Don des vaisseaux

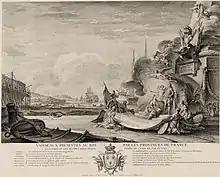
allegorical engraving of the "don des vaisseaux", with an incomplete list of the ships built under the programme and their approximative armament

The don des vaisseaux (English: gift of the vessels) was a subscription programme launched by French statesman Étienne François de Choiseul, Duke of Choiseul, in 1761 to rebuild the French Navy to make up for the losses it suffered in the Seven Years' War. Under the terms of the programme, the French public was encouraged to contribute funds for the construction of ships of the line. The programme raised 13 million "livres" from provinces, cities, institutions and private individuals, which were used to build 18 ships of the line for the French navy, including two first-rates, "Ville de Paris" and "Bretagne".